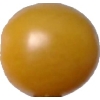
Label: tomato_cherry_yellow